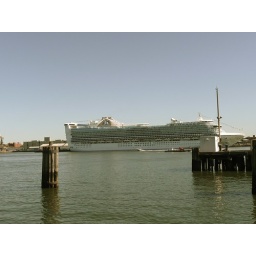
cruise ship docked in red hook.